French Provisional Government of 1815

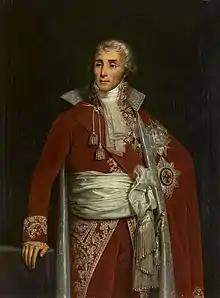
Joseph Fouché

The French Provisional Government or French Executive Commission of 1815 replaced the French government of the Hundred Days that had been formed by Napoleon after his return from exile on Elba. It was formed on 22 June 1815 after the abdication of Napoleon following his defeat at the Battle of Waterloo.